Mamankam

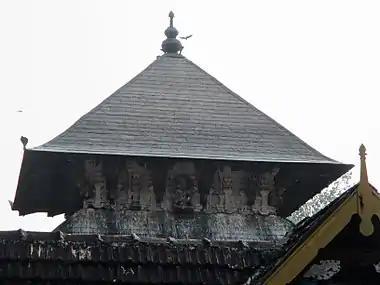
Tirunavaya Temple

Jonathan Duncan, in his "Transactions of the Bombay Literary Society", mentions at each recurring Mamankam festival all feudal ties were broken, and the parties, assembled in public conclave at Tirunavaya, readjusted at such times all existing relations among themselves. At the end of the Feast all prior leases of land were considered to be at an end and fresh grants were to be obtained at the beginning of the next reign.